Occitania

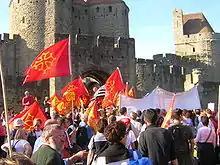
Occitan demonstration in Carcassonne in 2005

In France, Occitan political parties and movements (such as the Occitan Nationalist Party, Occitan Party, Freedom !, ...) have had difficulty winning a large audience and getting officials elected. They had never had elected representatives in national or European institutions, or in general councils. However, in the 2010 French regional elections, the Occitan Party, within the framework of the participation of the federation Regions and Peoples with Solidarity to Europe Écologie, elected representatives to five regional councils: Dàvid Grosclaude in Aquitaine., Guilhem Latrubesse in Midi-Pyrénées, Gustau Aliròl in Auvergne, Anne-Marie Hautant and Hervé Guerrera in Provence-Alpes-Côte d'Azur. The latter was also elected to the city council of Aix-en-Provence and counselor to the Agglomeration Community of Aix Country. The movement Bastir! ran for the first time in the 2014 municipal elections and won 55 seats. The president of the Occitan Party, Gustave Alirol, is currently also president of the "Regions and Peoples with Solidarity" party and vice-president of the "European Free Alliance," which participates in a group of 50 deputies in the European Parliament.